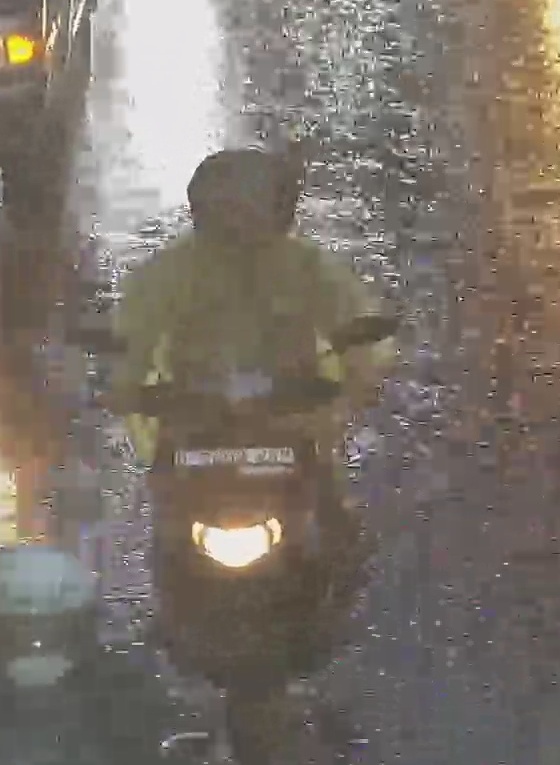
person-with-helmet: 1
person-without-helmet: 0